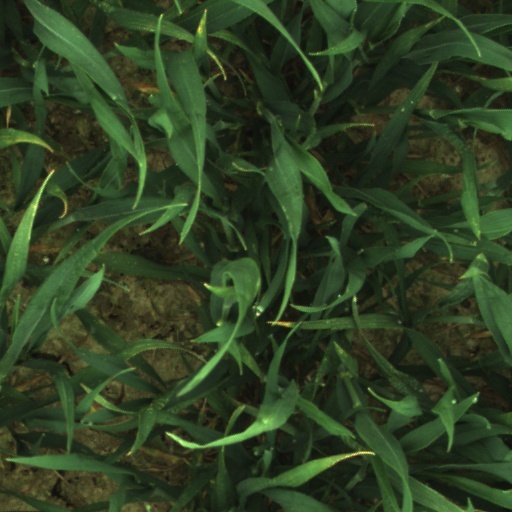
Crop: wheat